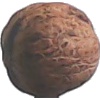
Label: walnut